Analogue (theatre company)

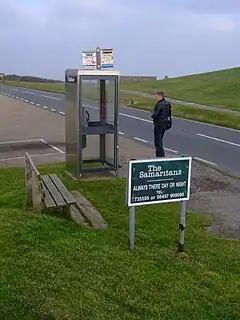
The public phone box and accompanying Samaritans sign that inspired "Beachy Head"

"Beachy Head", the second part of Analogue's trilogy, was performed at the Edinburgh Fringe in August 2009.